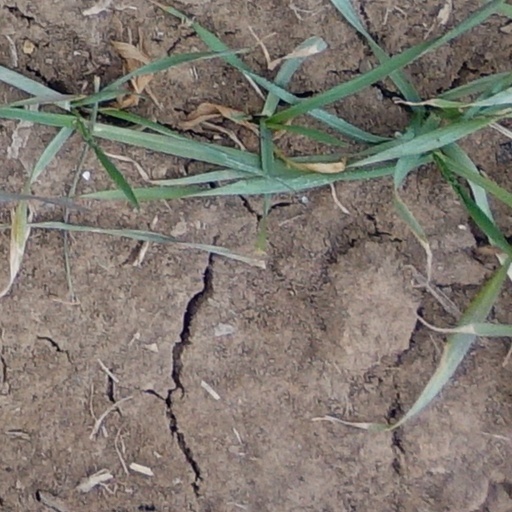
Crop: wheat